Vivian Fernández

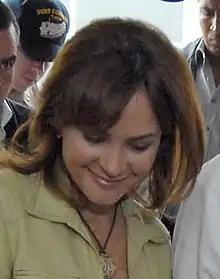

Vivian Fernández de Torrijos (born Vivian del Carmen Fernández Bello on March 25, 1966) became the First Lady of Panama on September 1, 2004, when she married President Martín Torrijos, serving in that post until he left office as president on July 1, 2009.